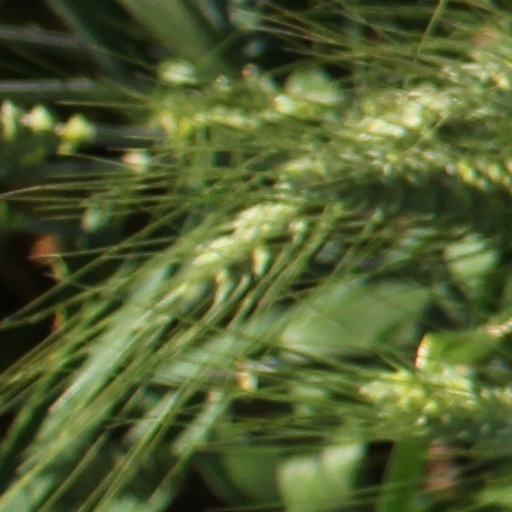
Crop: wheat